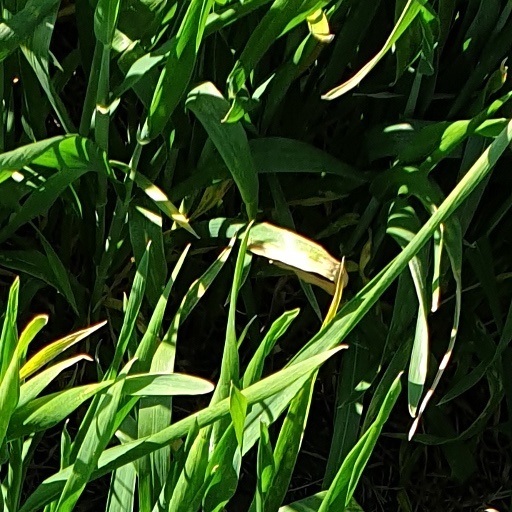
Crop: wheat